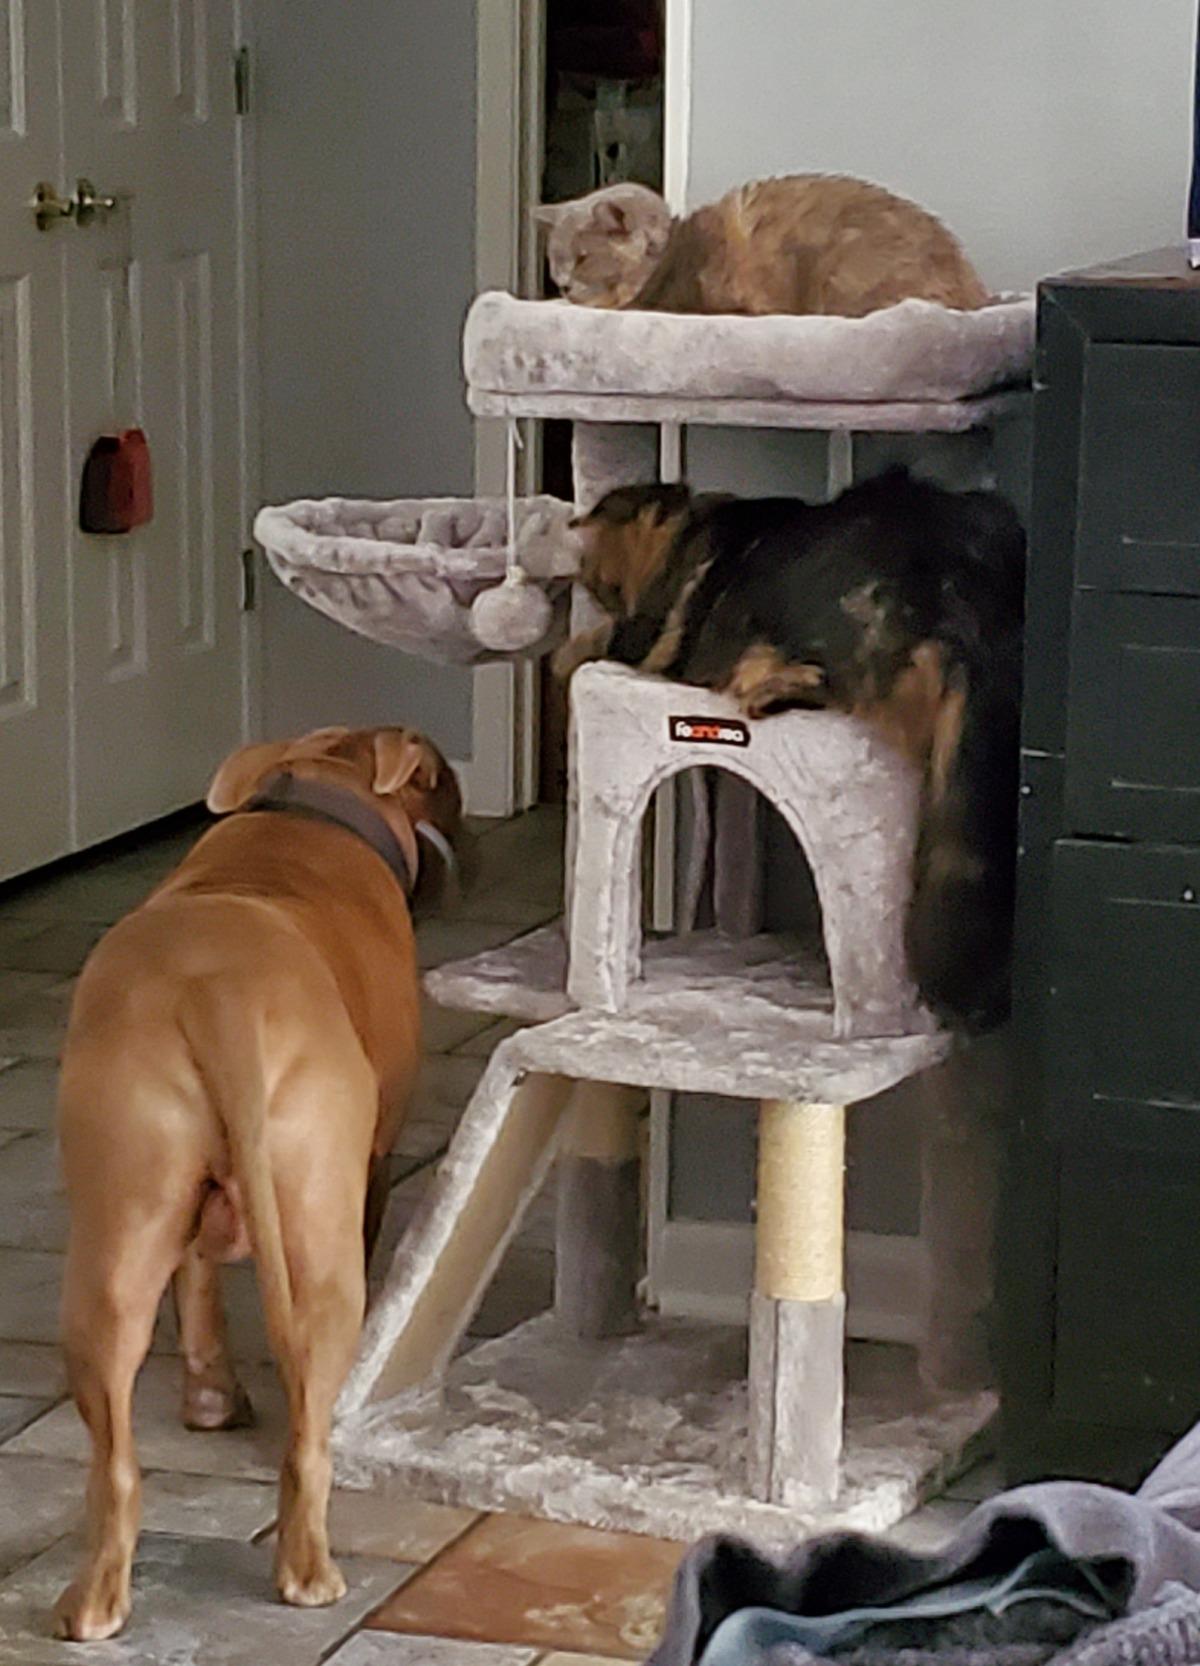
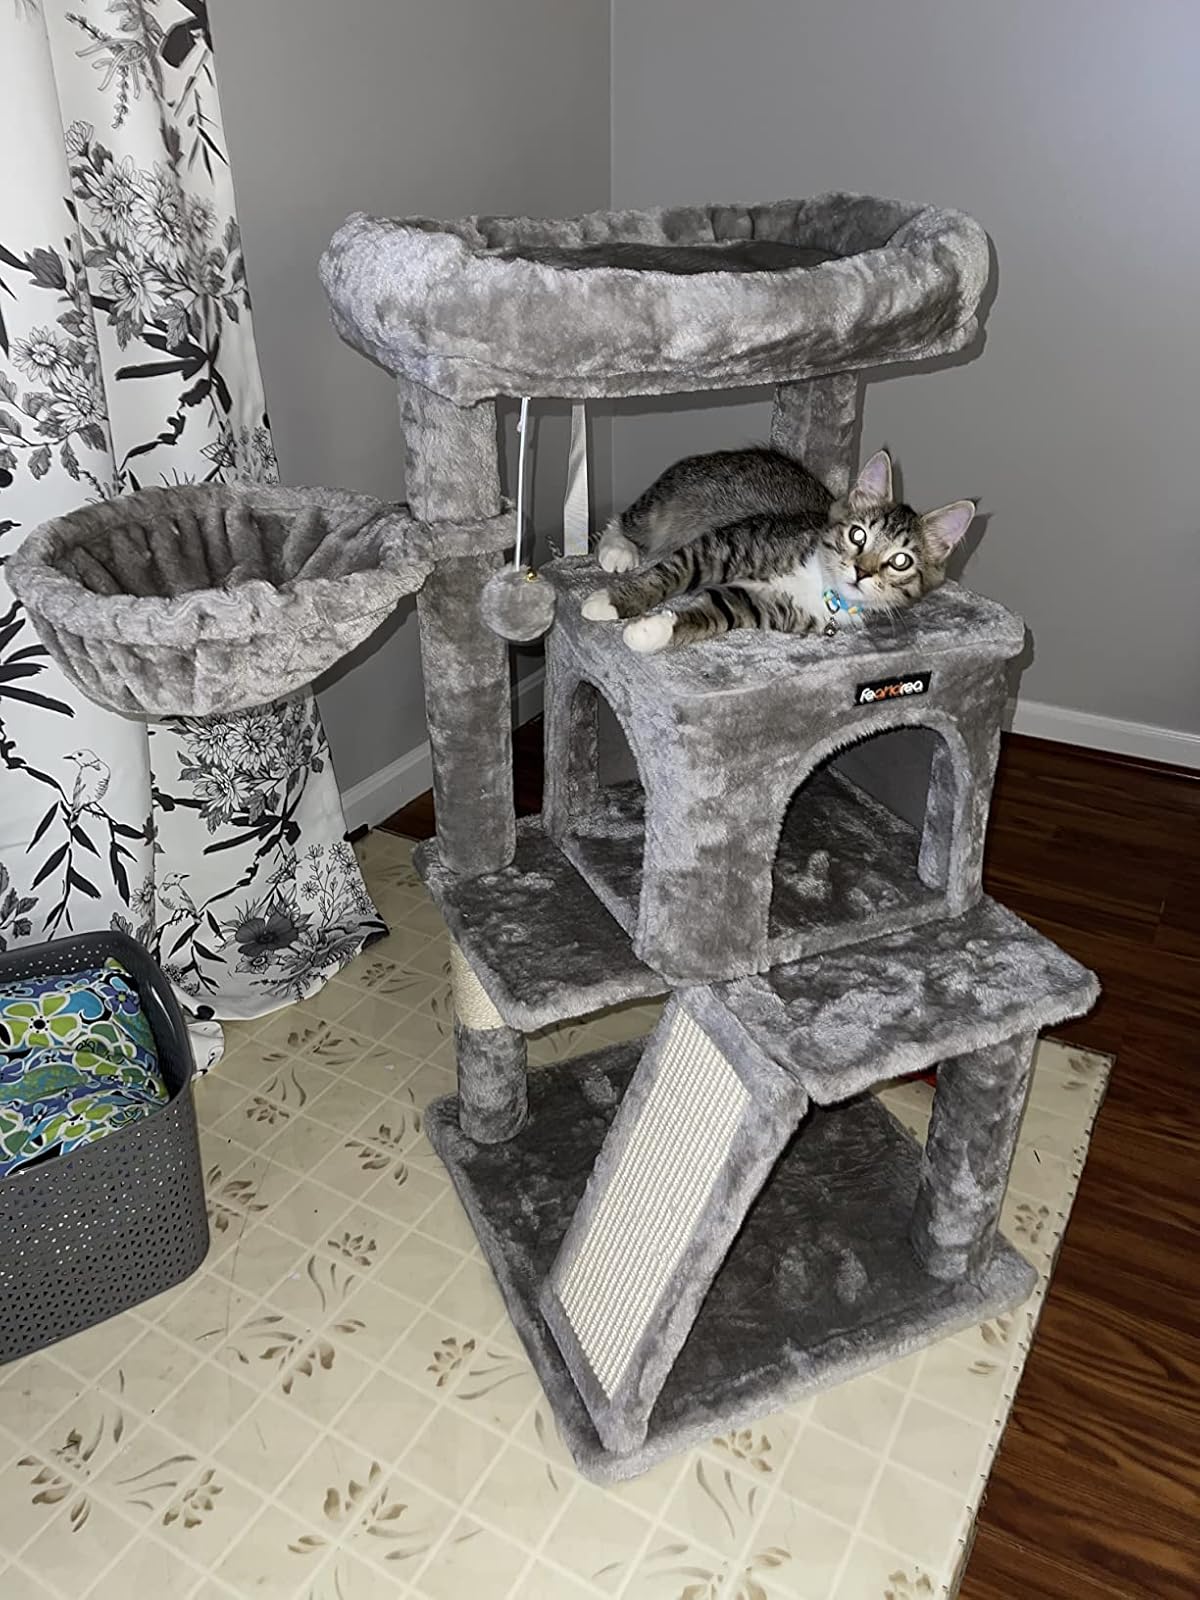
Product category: items_cat tree
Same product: yes